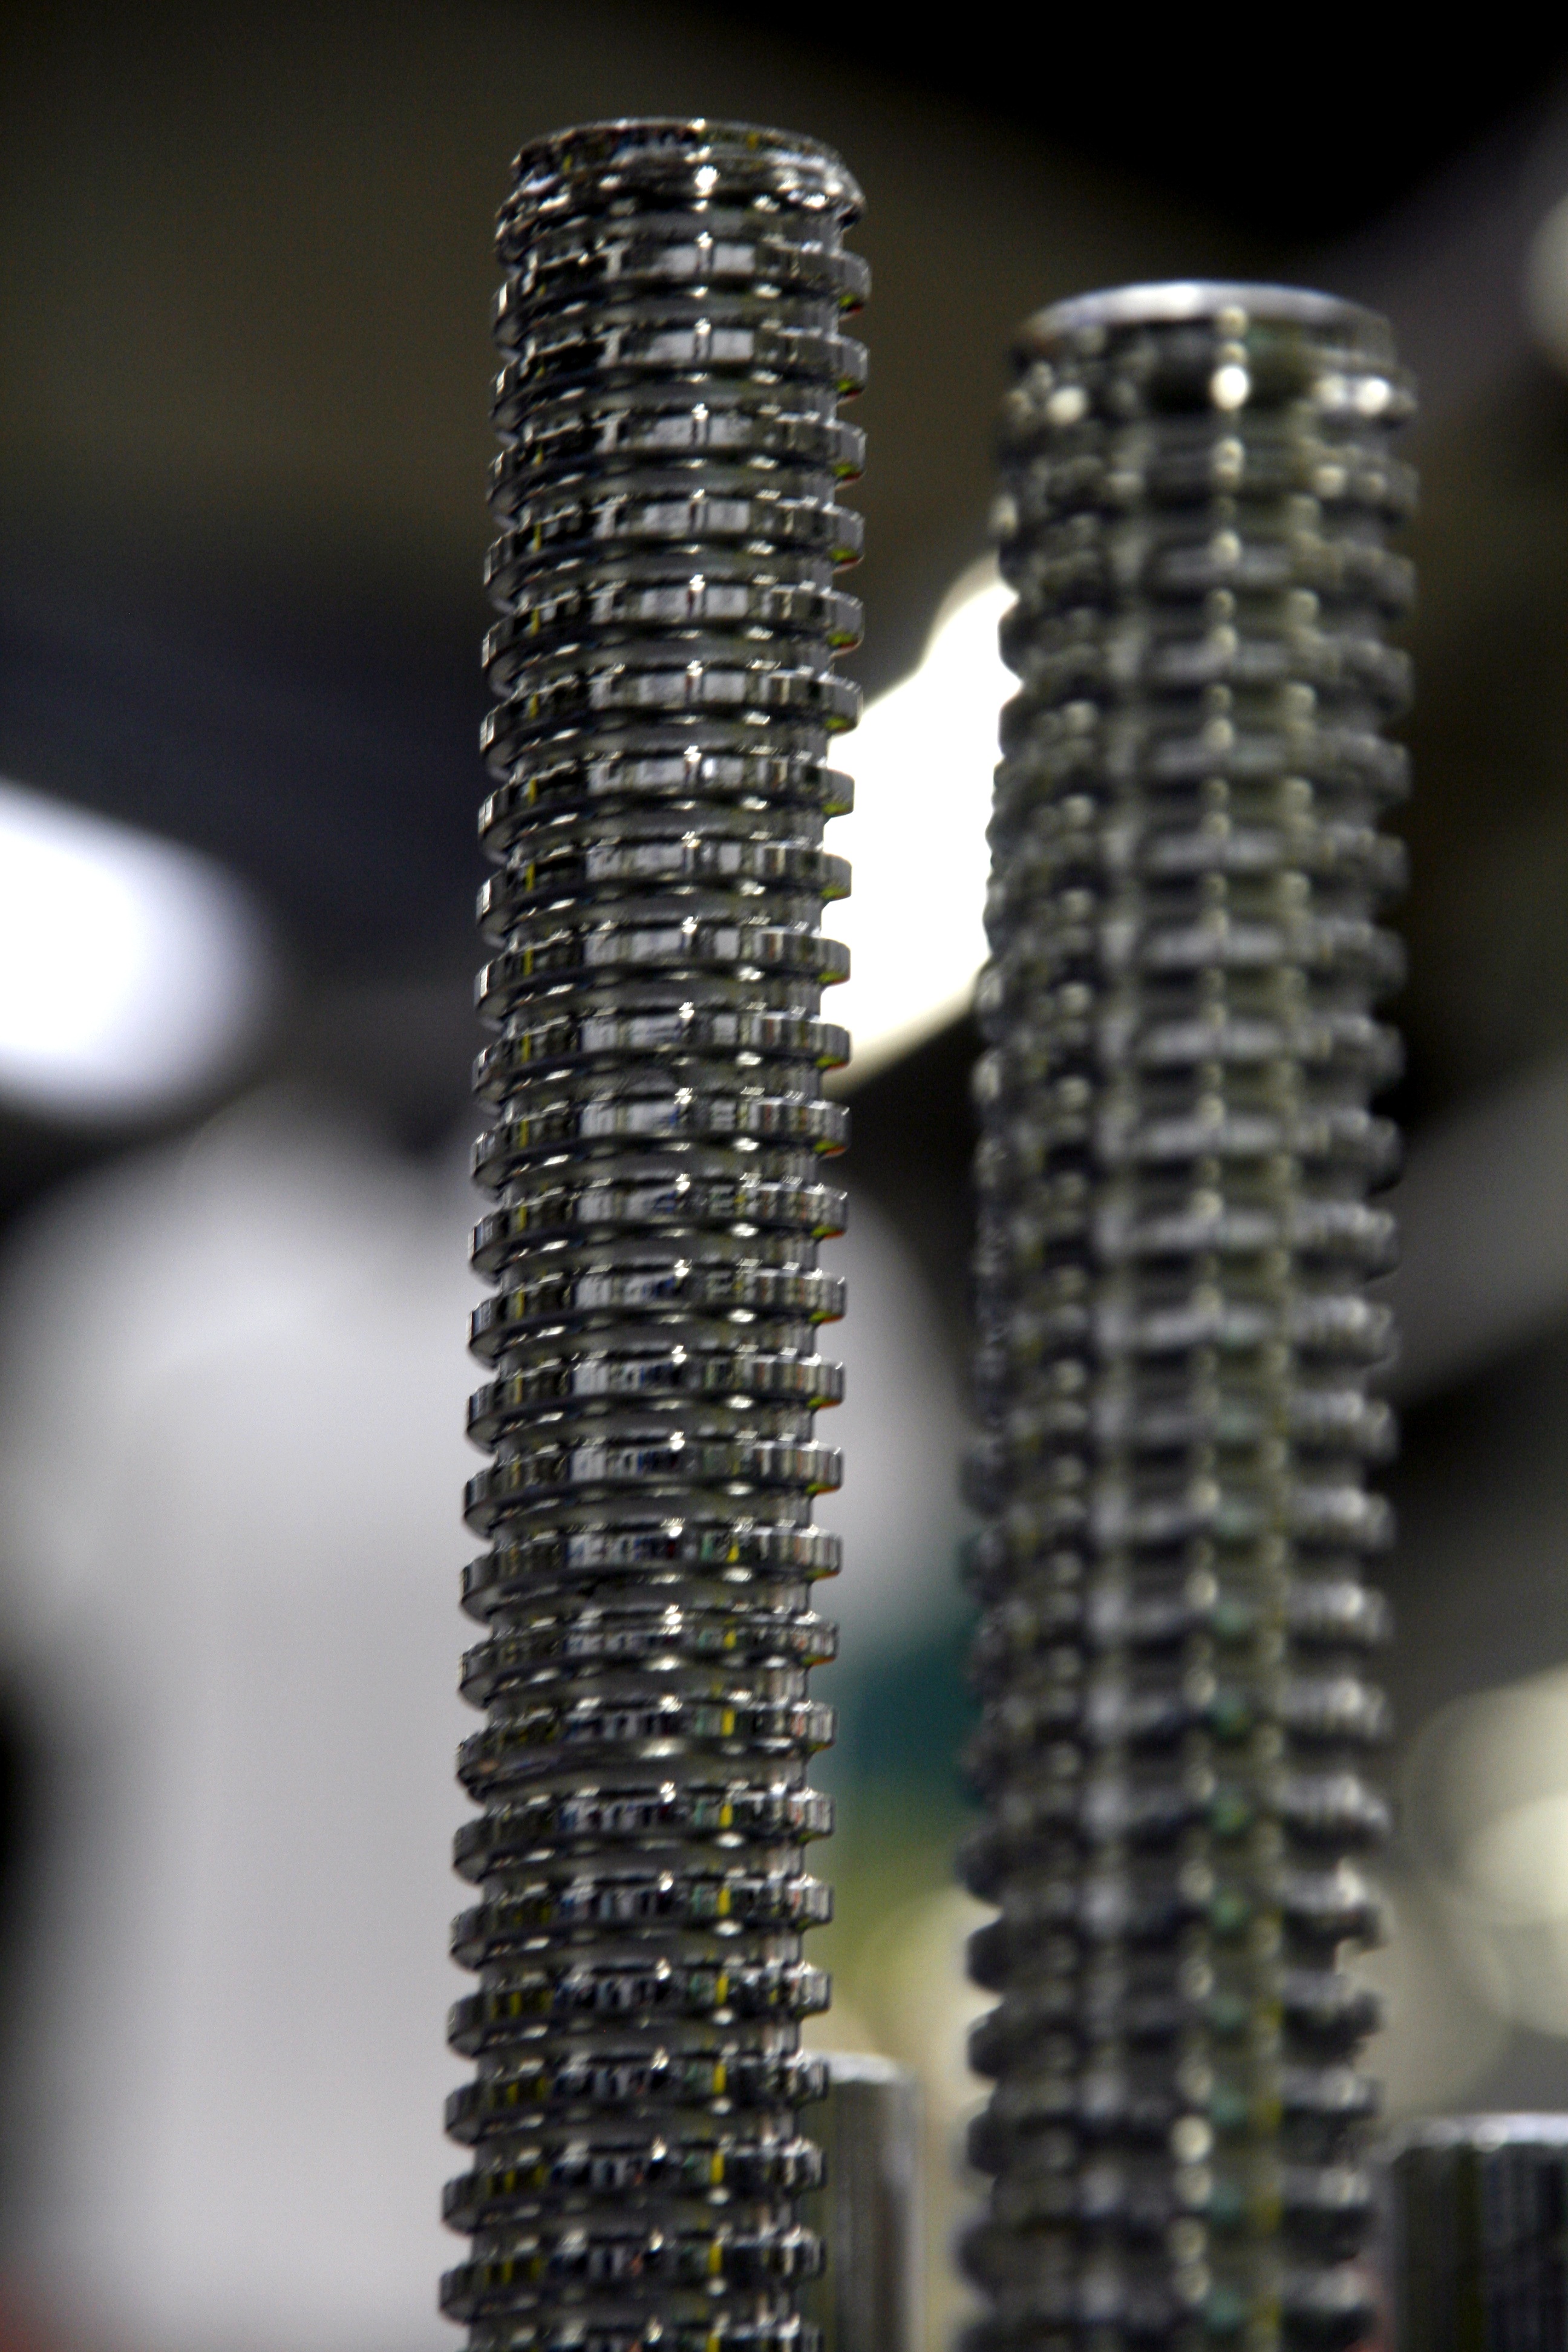
texture, skyscraper, part, tool, workshop, steel, construction, gear, metal, industrial, nut, black, screw, close up, bolt, hardware, iron, shiny, metallic, macro photography